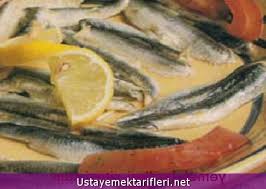
Yemek: hamsi